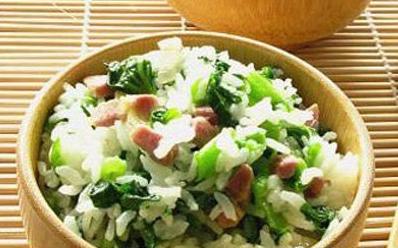
Label: trash